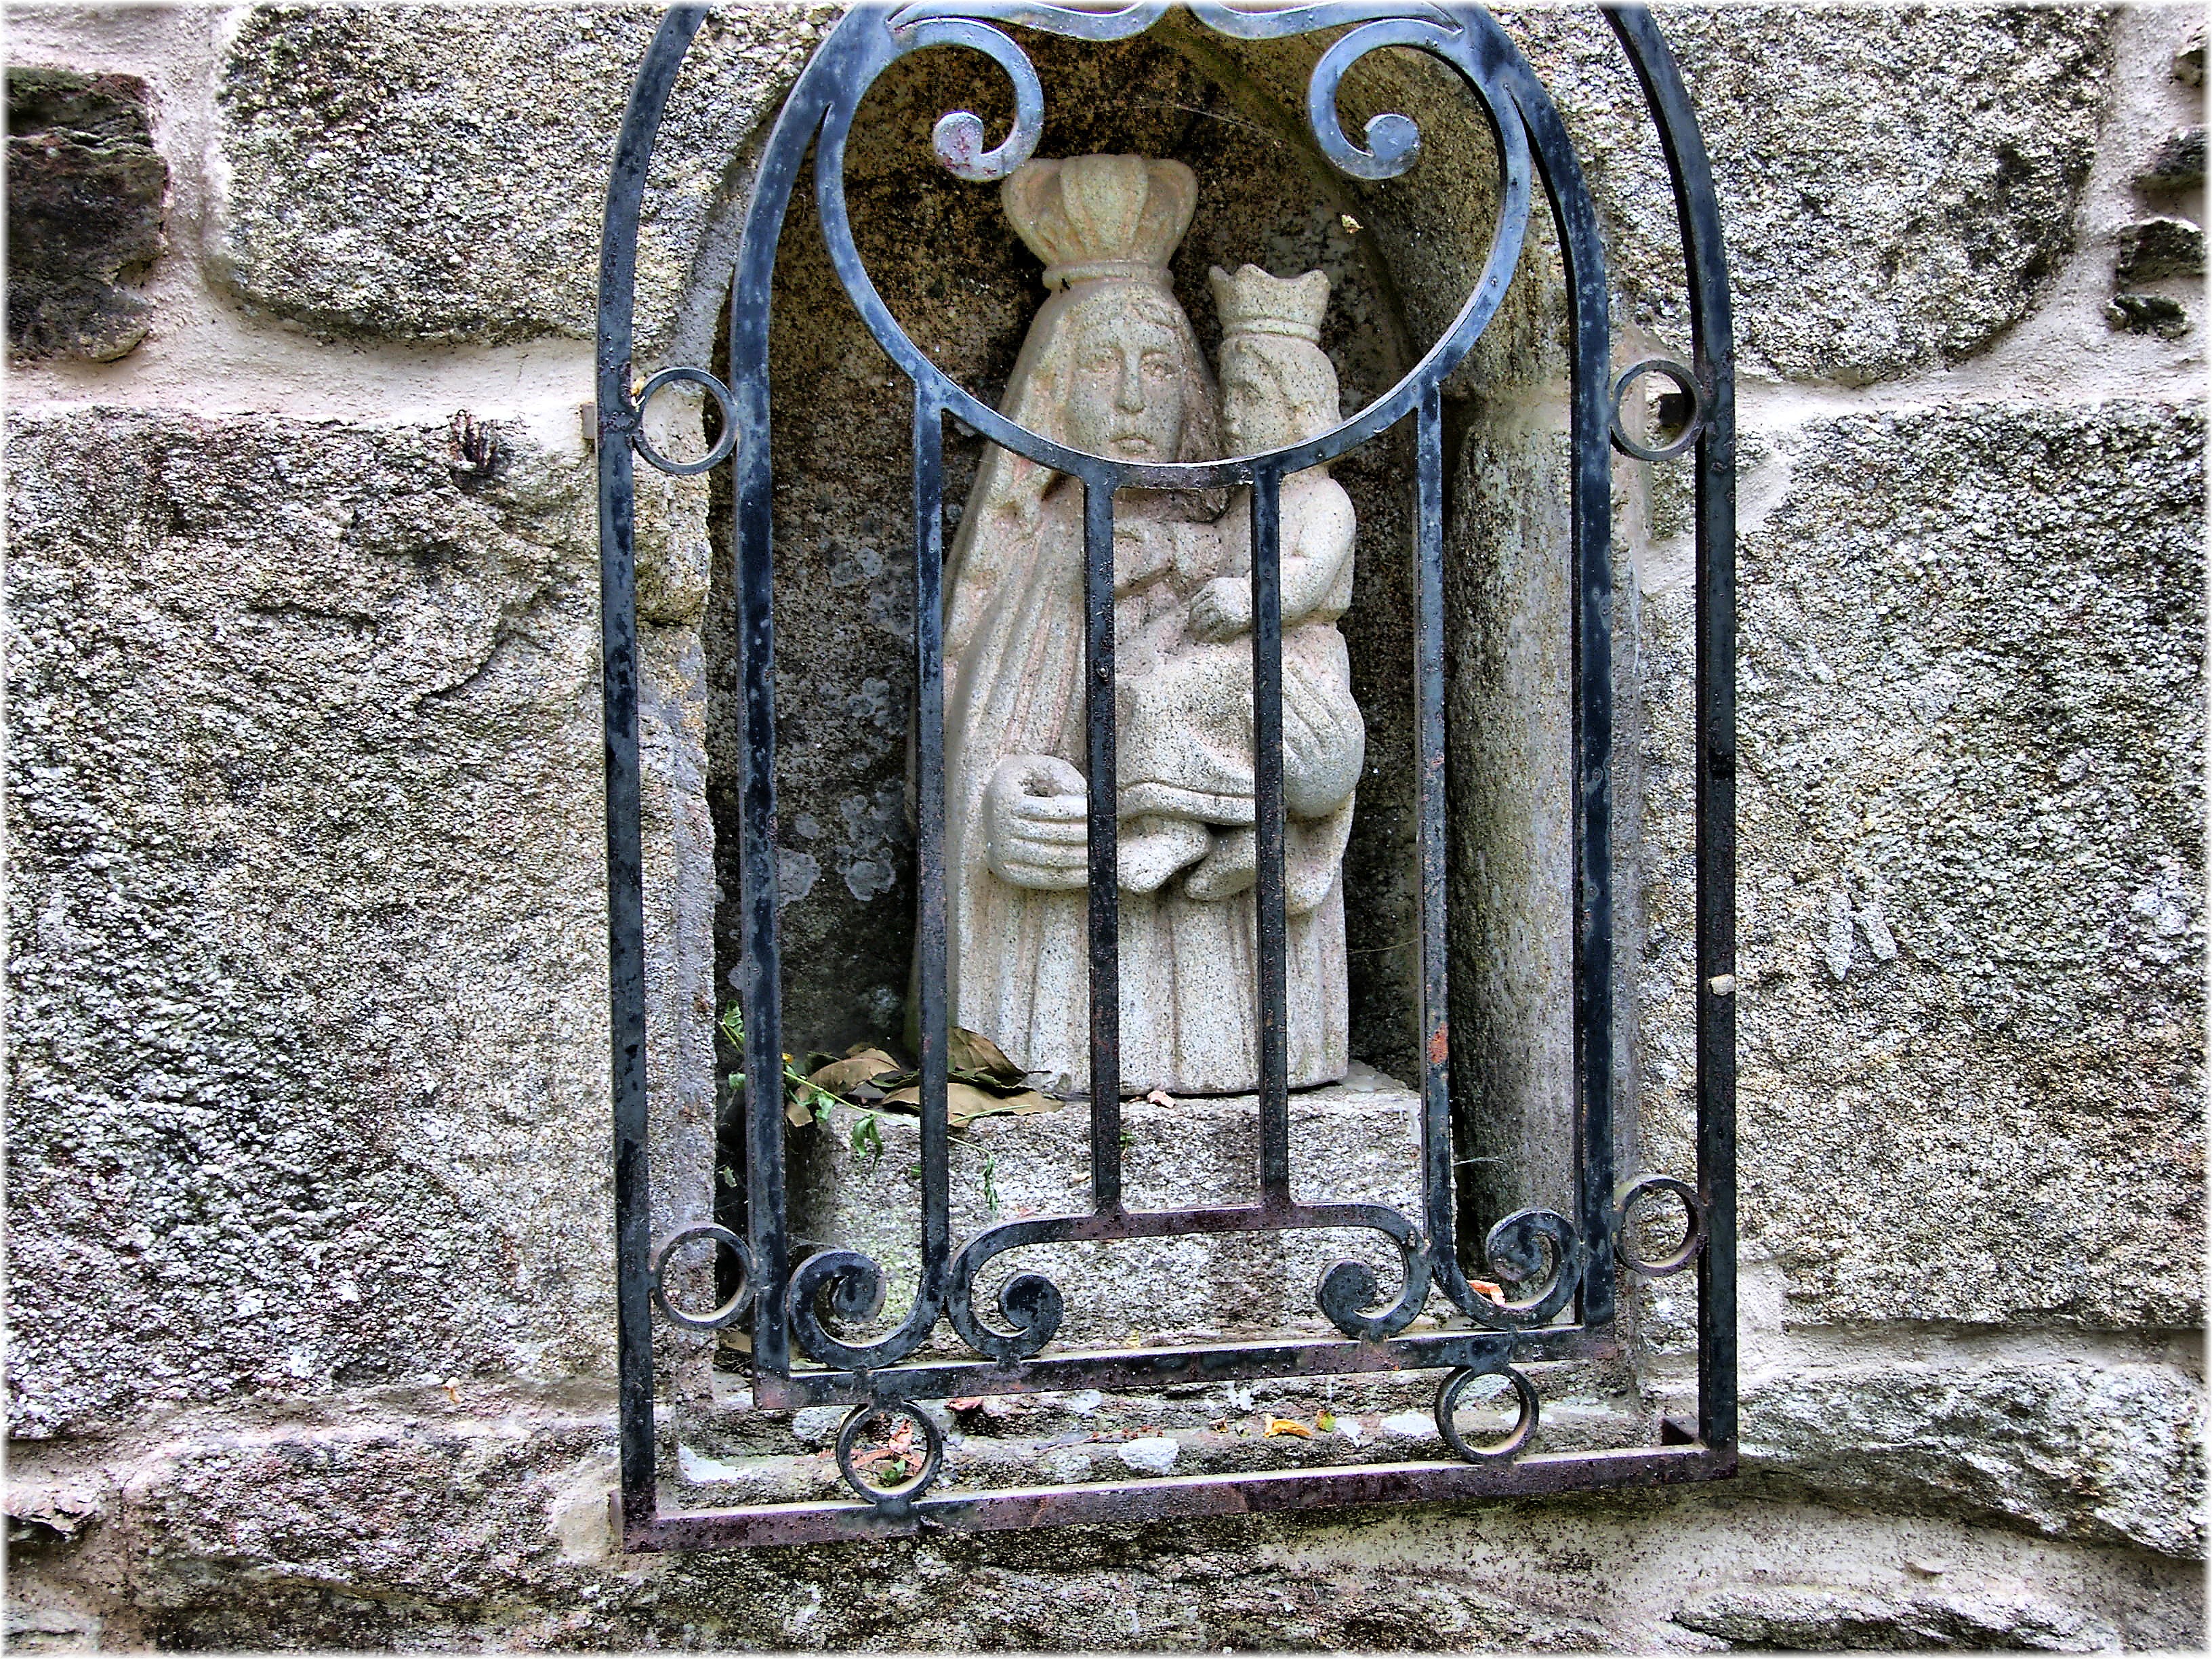
rock, window, wall, monument, europe, gate, sculpture, art, spain, europa, escultura, galicia, piedra, iron, carving, pedra, espana, galiza, iglesias, igrexas, santuarios, virgen, provinciacoru a, ancient history